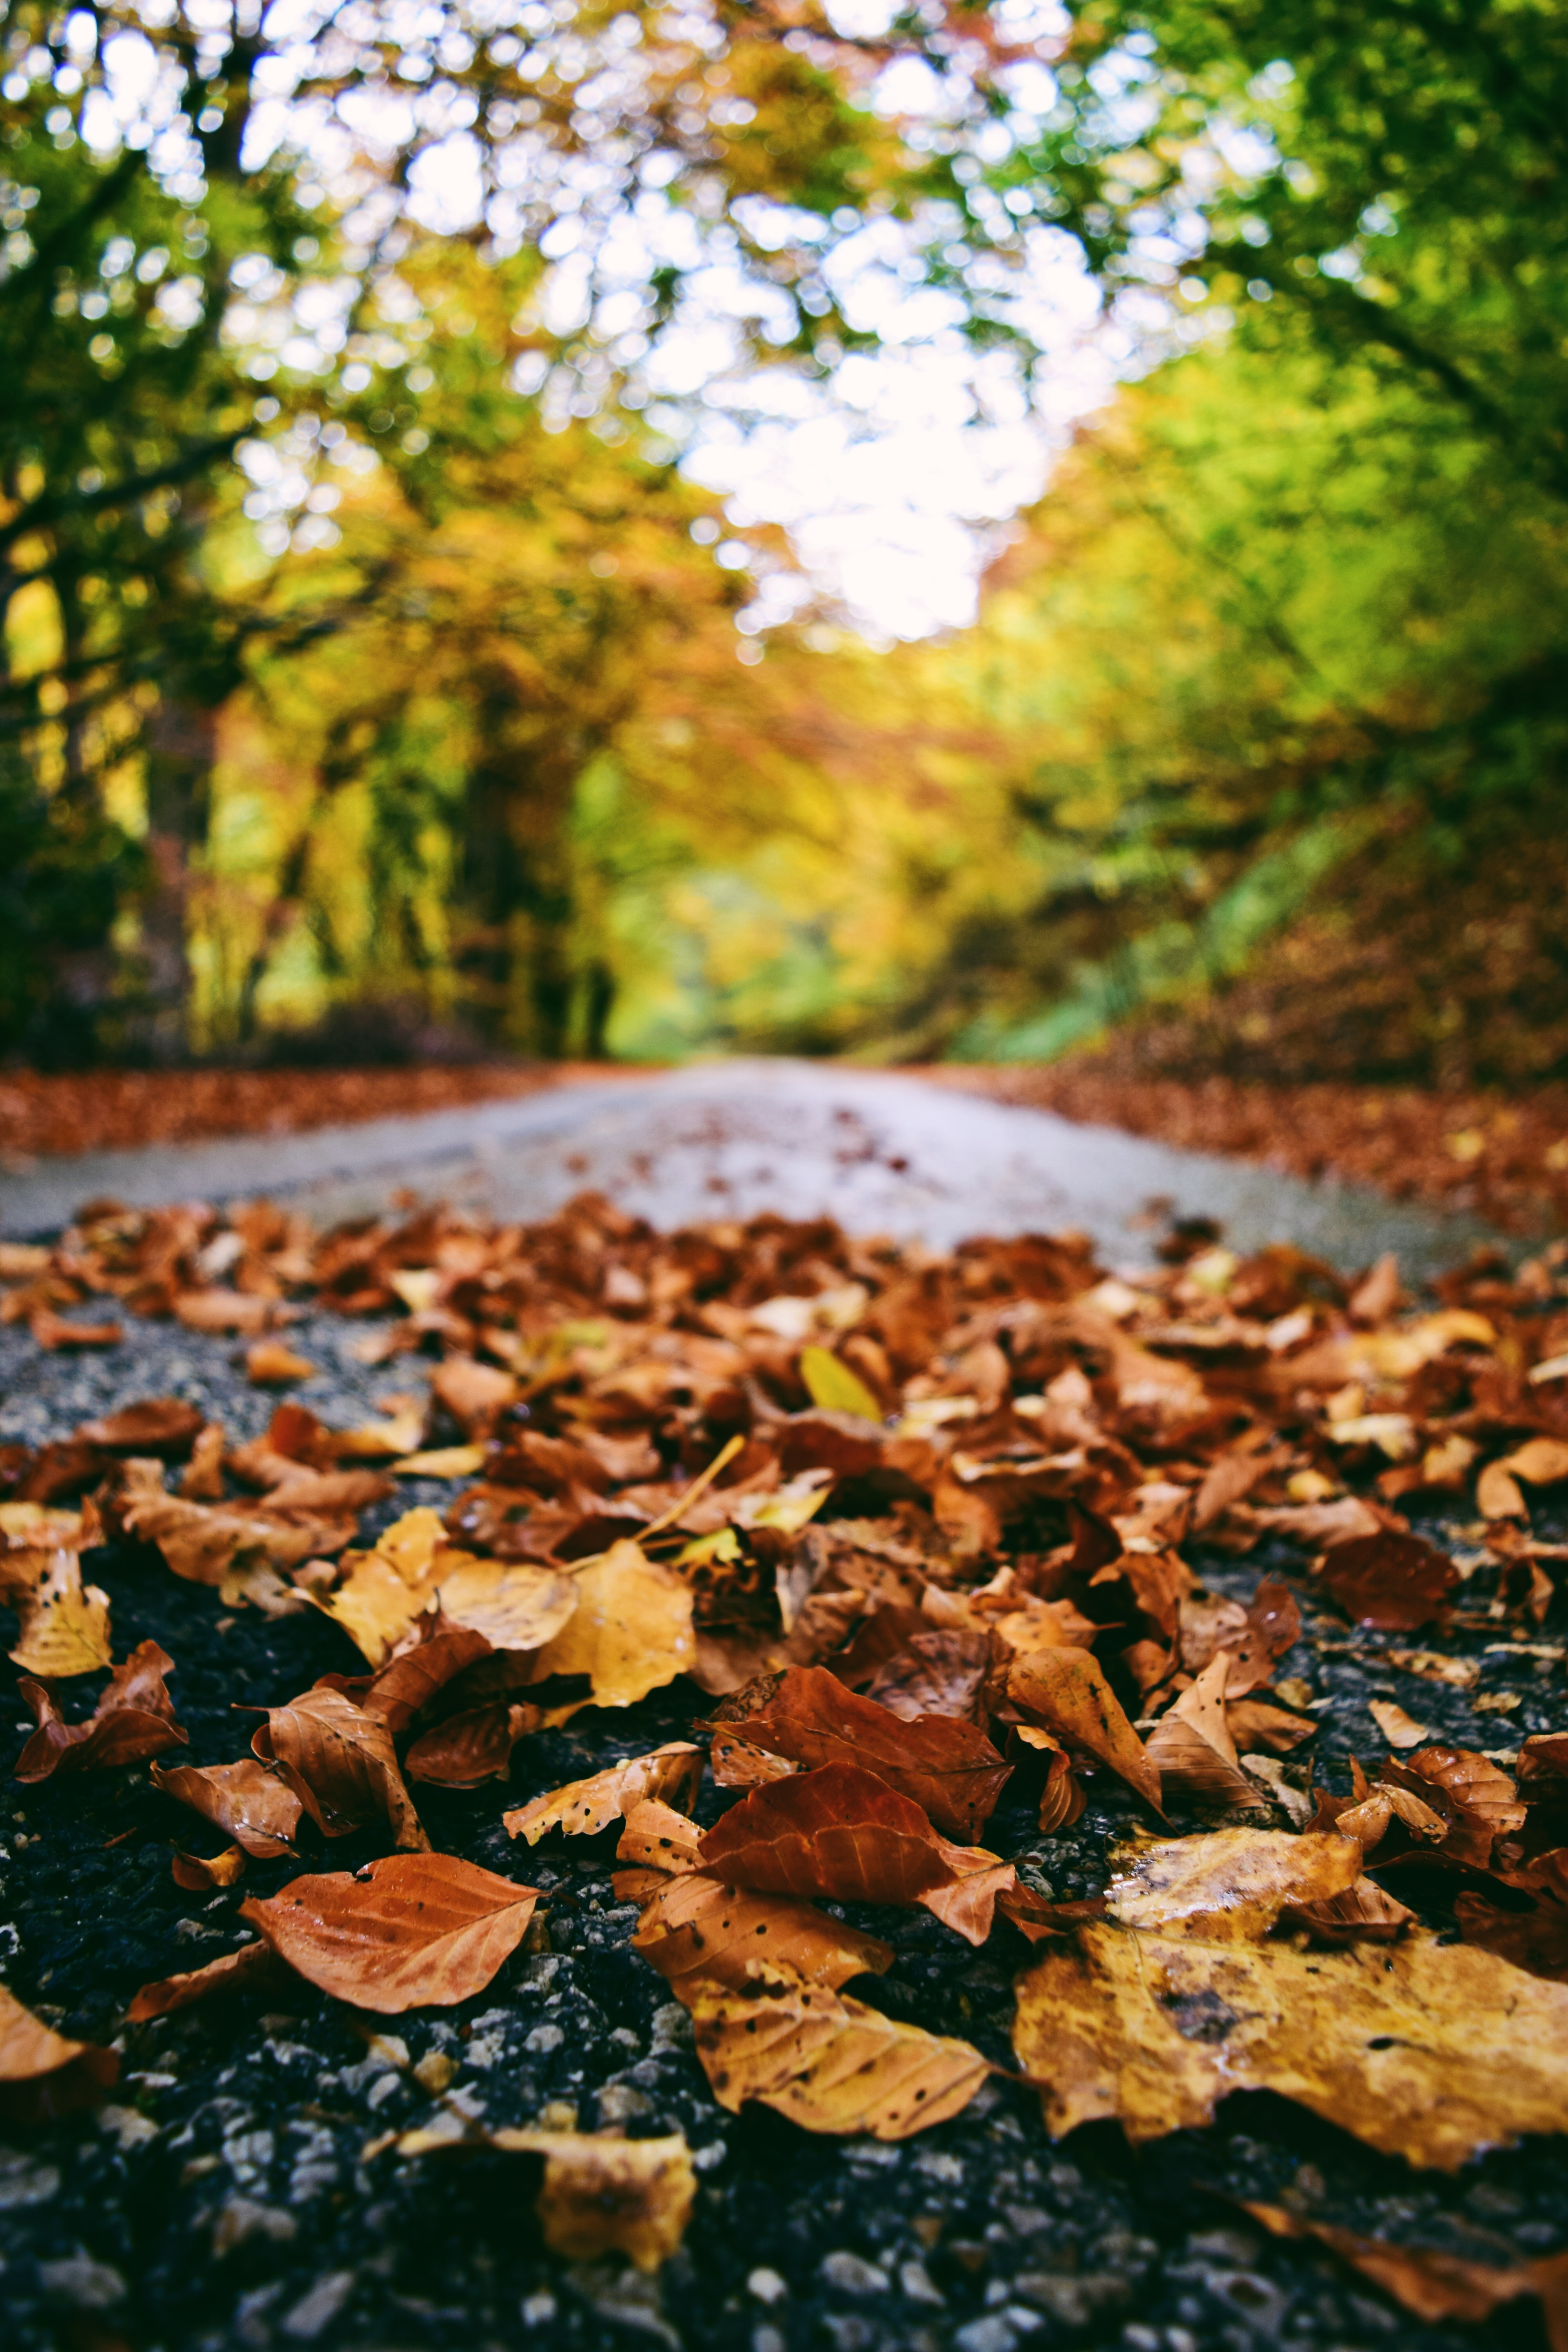
leaf, natural landscape, nature, tree, autumn, deciduous, water, sunlight, grass, plant, sky, soil, reflection, forest, landscape, Colorfulness, road, Tints and shades, woodland